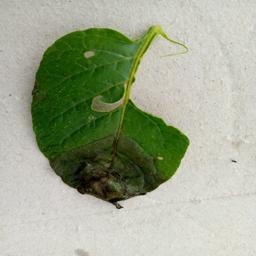
Etiqueta: Late Blight